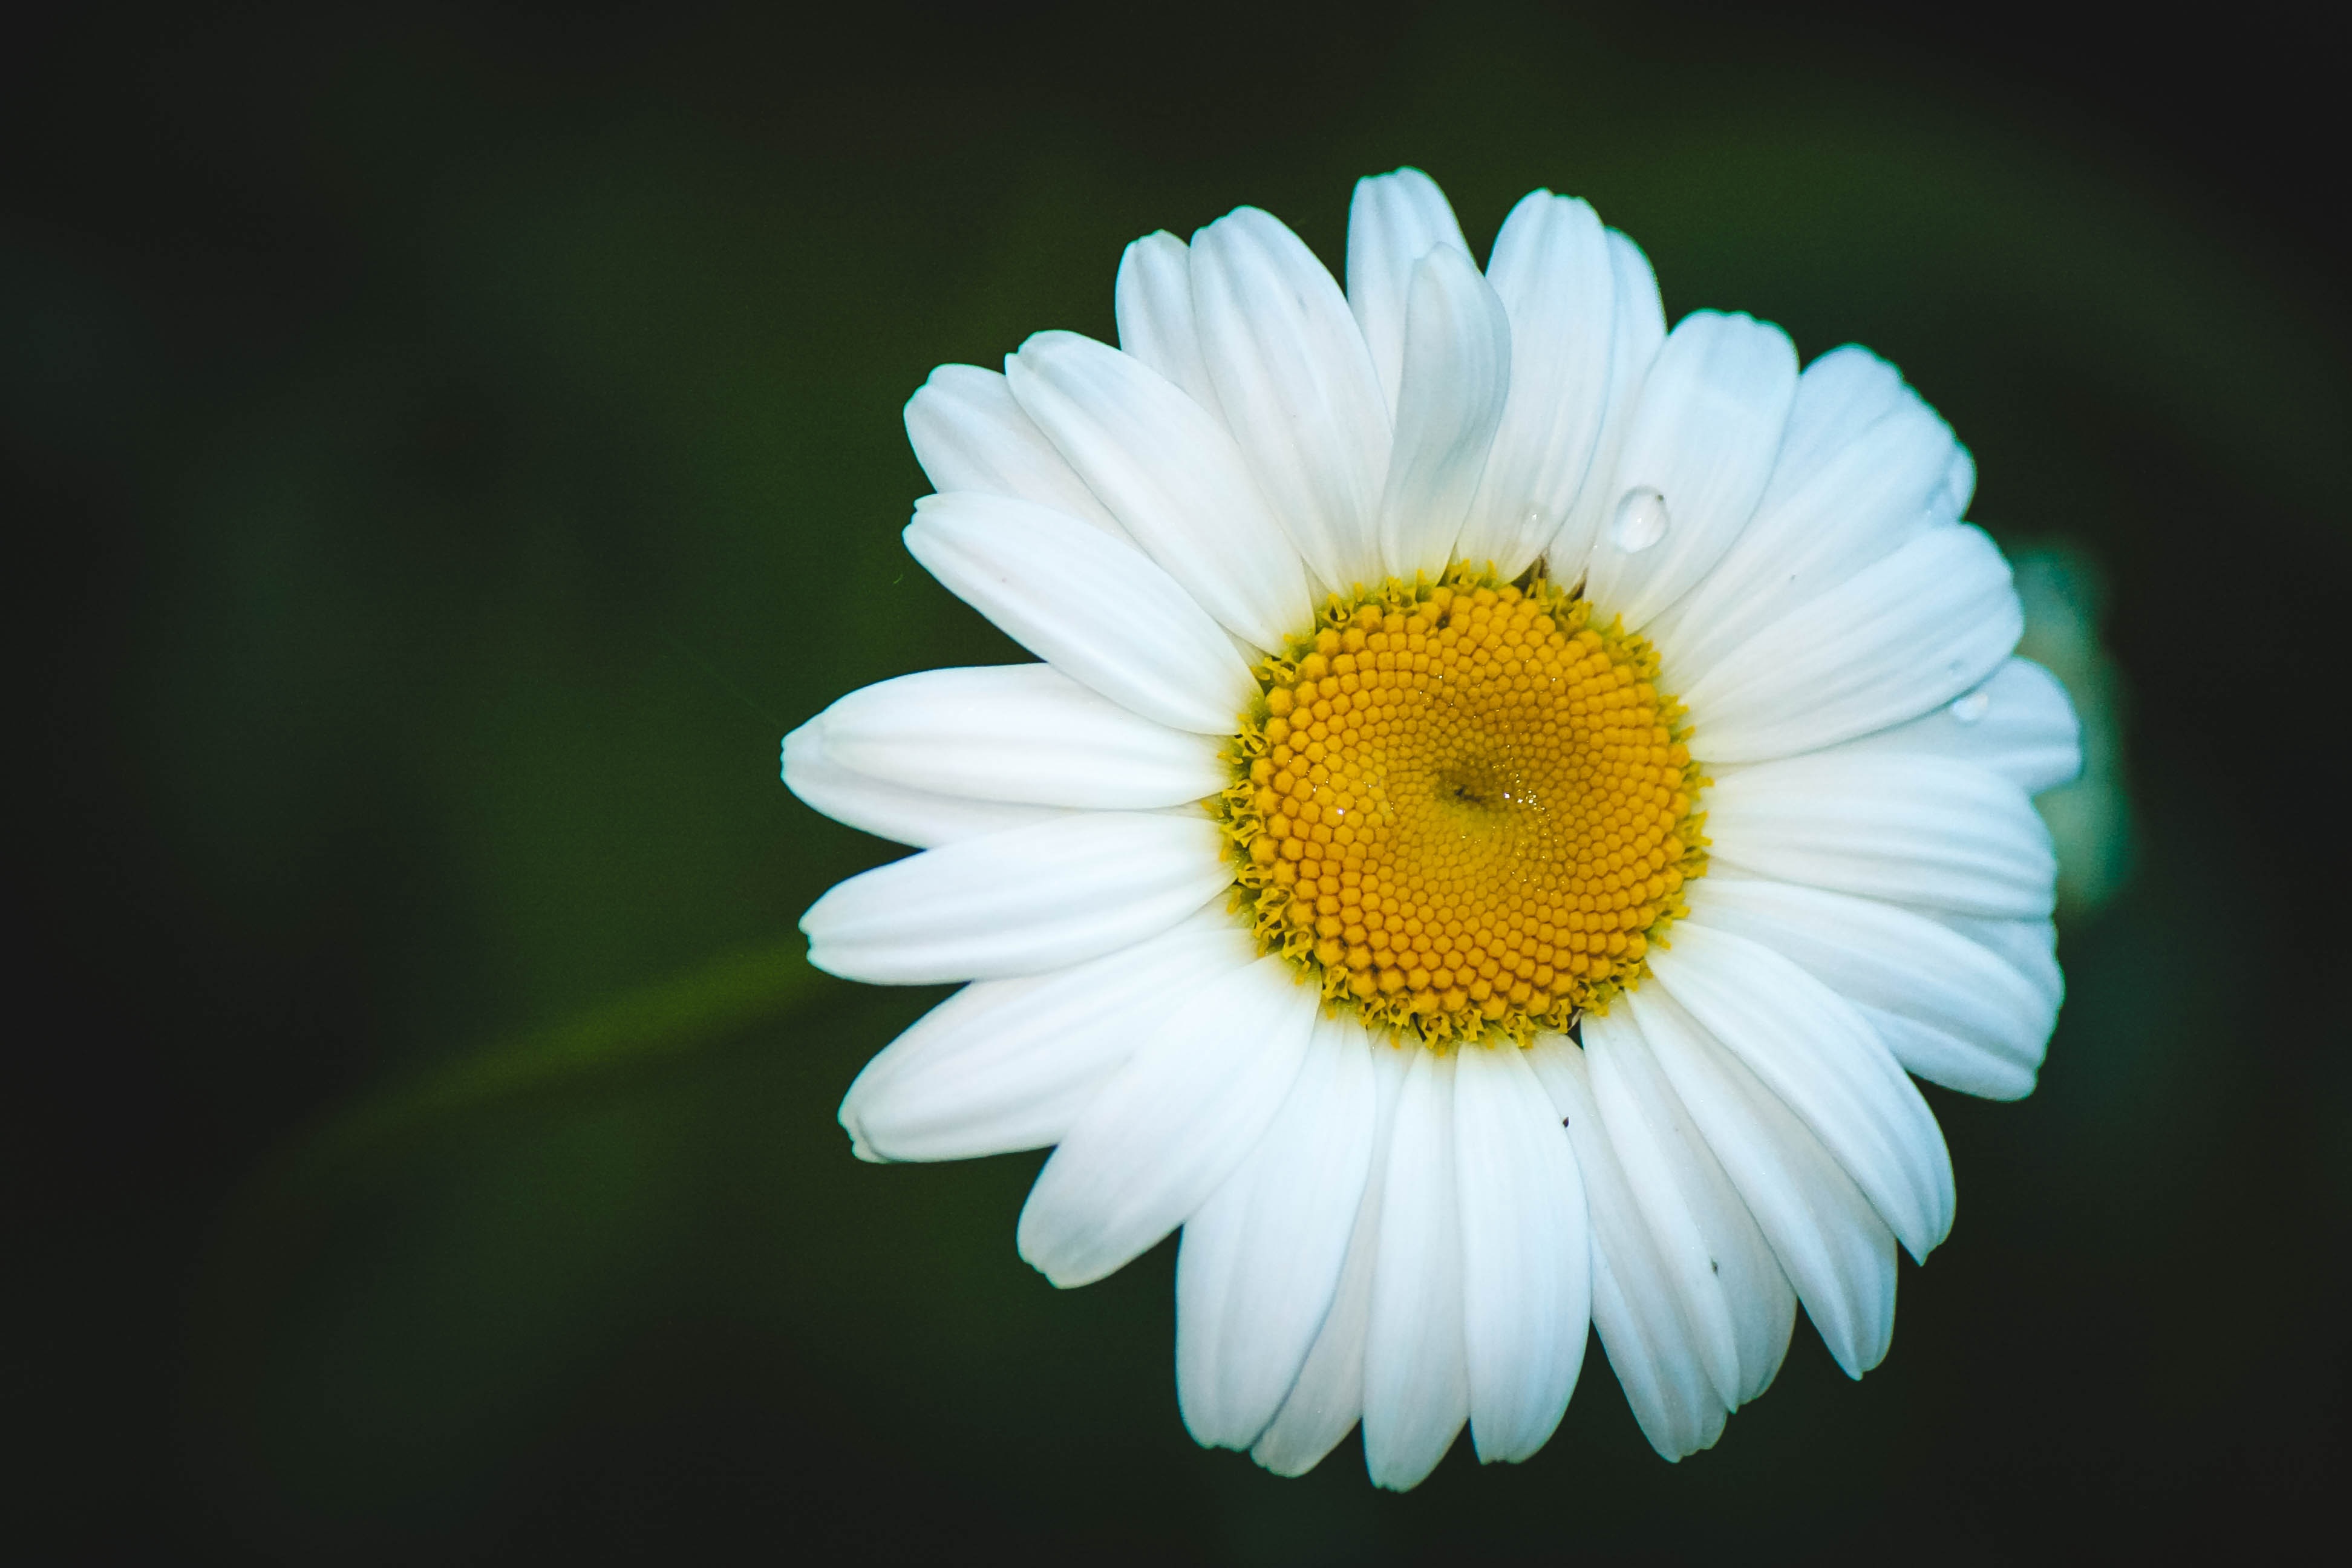
nature, black and white, plant, white, photography, flower, petal, bloom, summer, daisy, macro, yellow, garden, closeup, flora, flowers, close up, gerbera, chamomile, glade, drops of water, macro photography, white flowers, summer flowers, flowers of the field, white daisies, yellow center, flowering plant, daisy family, oxeye daisy, plant stem, land plant